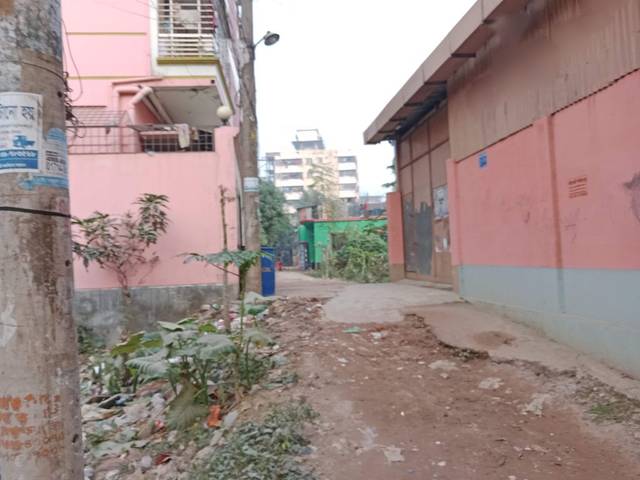
Region: Bangladesh
Coordinates: 23.859, 90.258